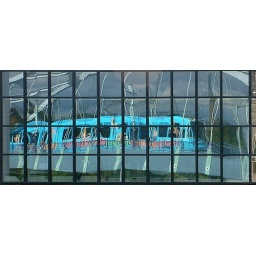
Reflections of the tram bridge and tram in the windows of Ponds Forge International Sports Centre in Commercial Street Sheffield